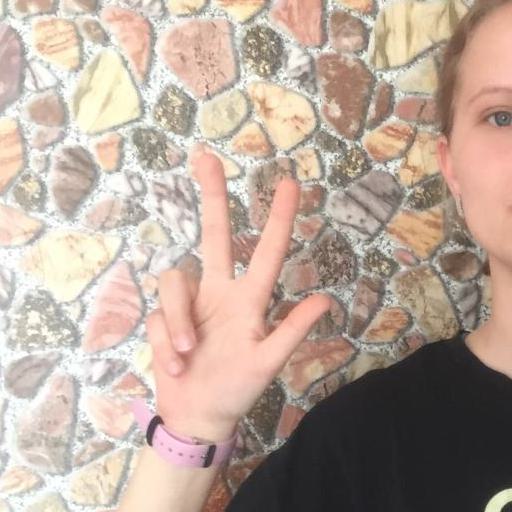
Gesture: three2